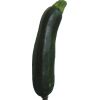
Label: Zucchini dark 1